Training Season

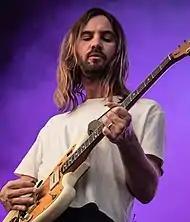
Kevin Parker playing a guitar afront a purple background

Dua Lipa began writing songs intended for her third studio album in 2021. In January 2022, she revealed that a large part of songwriting for it had been completed, and half of it was done by March that year. Lipa decided to move away from the disco sound of her second studio album, "Future Nostalgia" (2020), and write material evocative of 1970s-era psychedelia. The follow-up album began to take shape in July 2022, when Lipa met Kevin Parker, whom she had been a fan of. She invited him to a studio session with Caroline Ailin, Danny L Harle, and Tobias Jesso Jr. at 5DB in London. After becoming comfortable with each other, they completed a song the same day and three by the weekend.